Charles McLaren, 1st Baron Aberconway

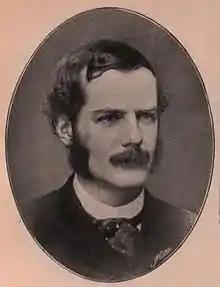
Charles McLaren c.1895

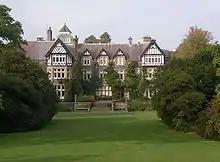
Bodnant House - owned by the family

McLaren began his career in journalism, but turned to the law and in 1874, he was admitted to Lincoln's Inn as a barrister. In 1880, he was elected to the House of Commons as Member of Parliament (MP) for Stafford; he served that constituency until 1886. In 1892, he returned to the Commons as MP for Bosworth, which he represented until 1910.